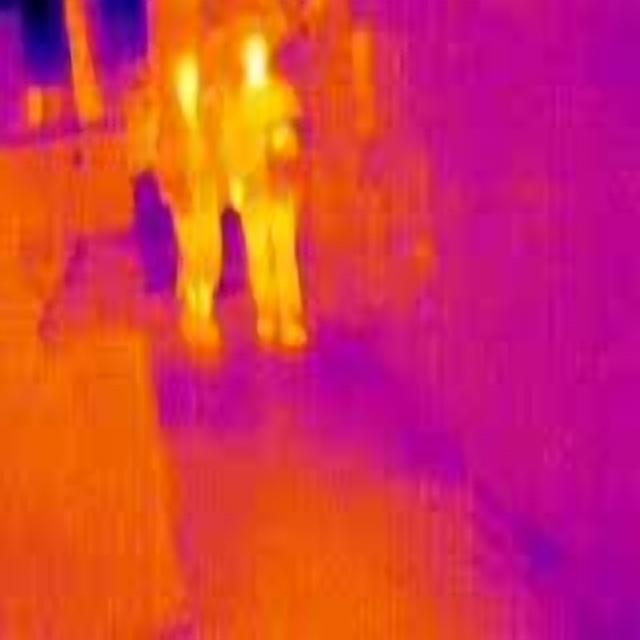
Detected objects:
label: person
label: person